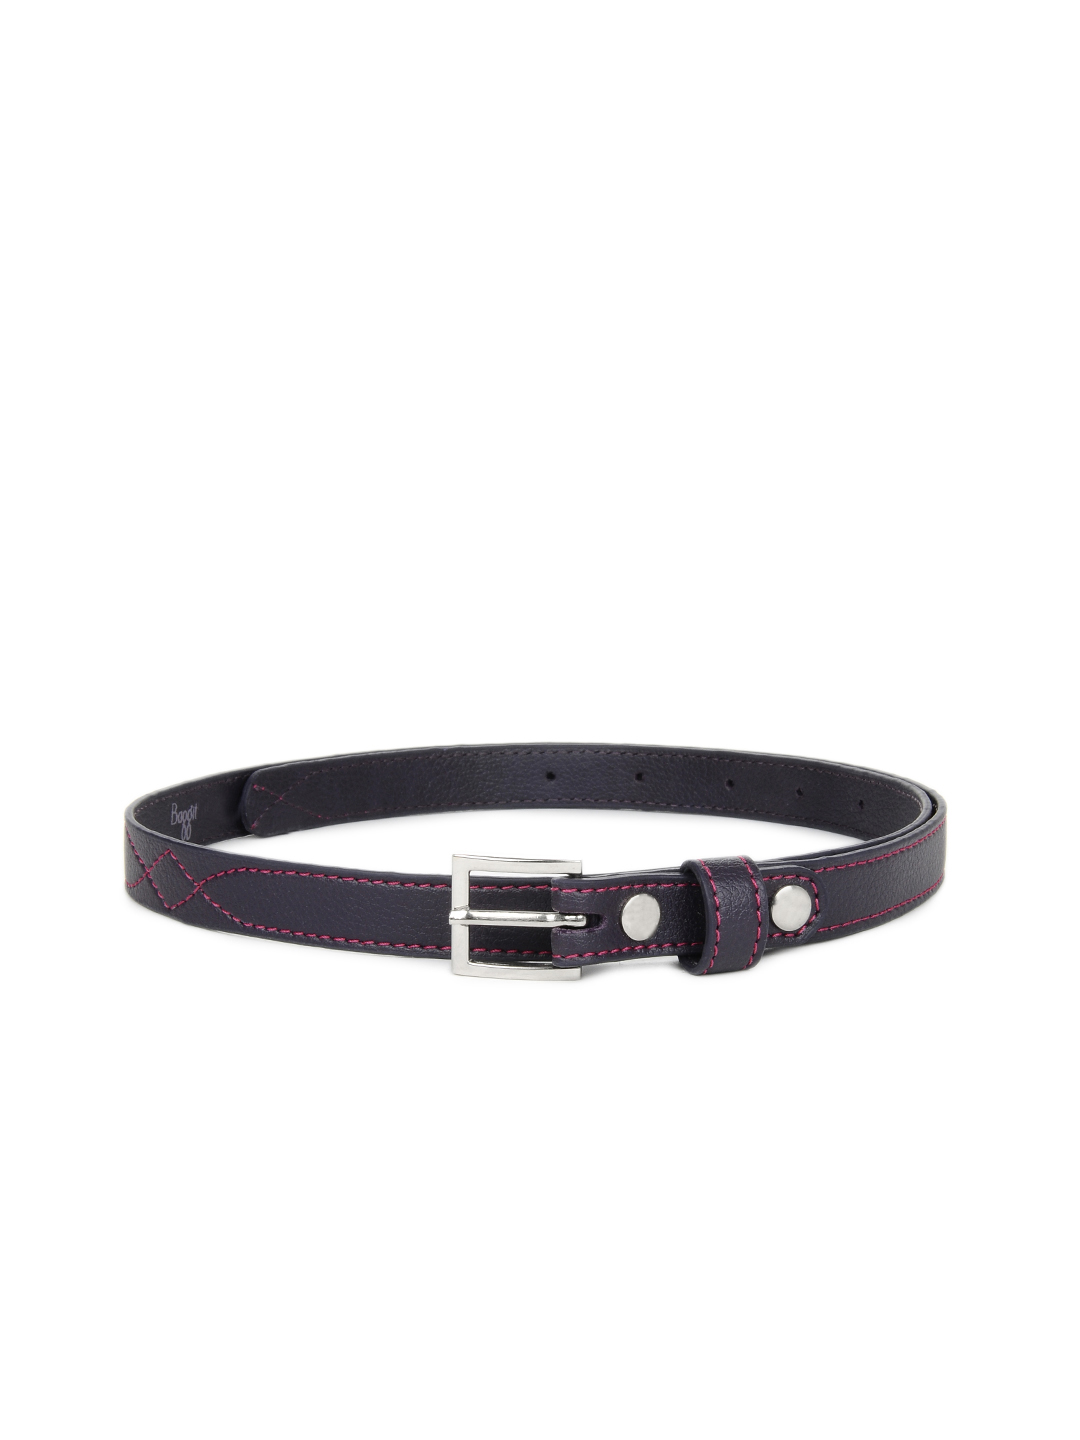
Baggit Women Purple Belt
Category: Accessories / Belts / Belts
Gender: Women
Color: Purple
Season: Spring 2012
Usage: Casual